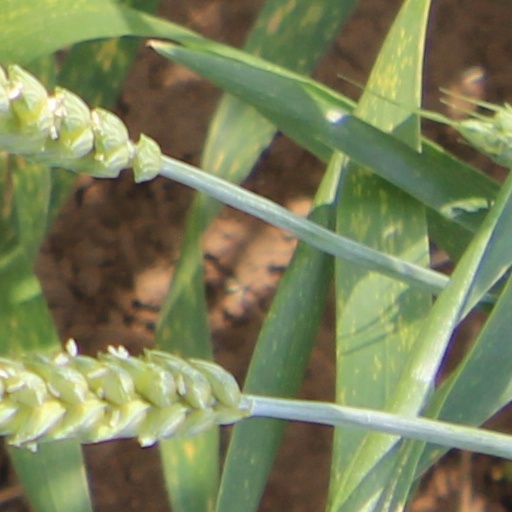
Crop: wheat